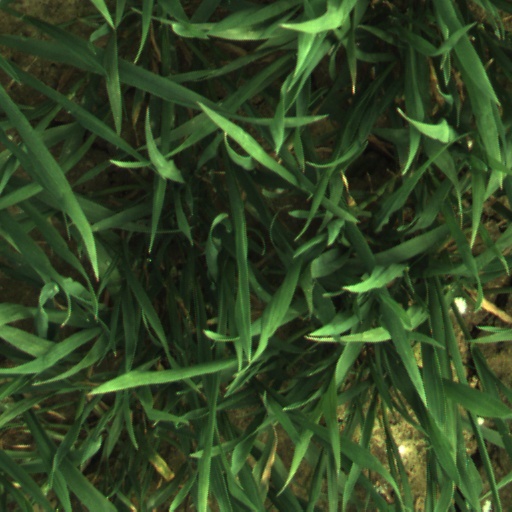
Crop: wheat